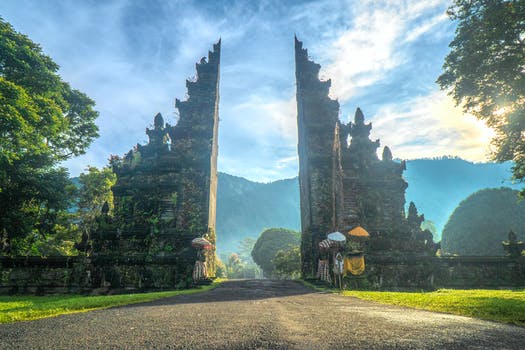
Label: No Watermark